History of Scandinavian Airlines System (1933–1952)

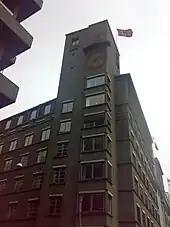
The agreement to create SAS was signed at 03:00 on 1 August 1946 in the Norwegian Shipowners' Association's head office in Oslo. This was also the location for the 1951 agreement that created the consolidated SAS.

On 9 April 1940, Germany invaded Norway and Denmark, canceling the immediate plans for a transatlantic route. In Denmark, DDL received continued permission to operate domestic services from June, and to Berlin from 24 June. It was later extended to Munich, Vienna and Malmö, Sweden, and along with the main Copenhagen–Århus route continued throughout the war. In June 1943, DDL increased its share capital from DKK 3 to 15 million.